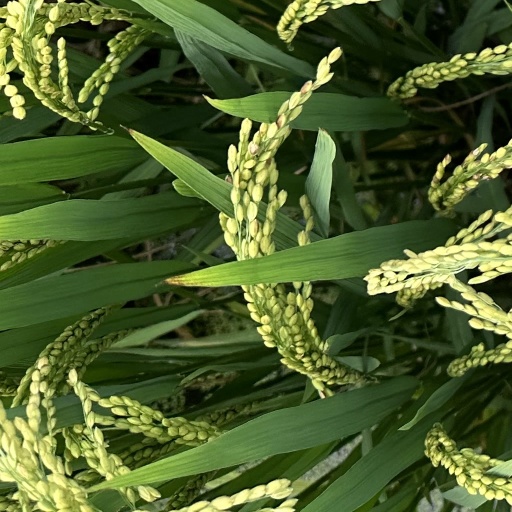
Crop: rice